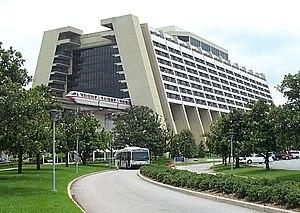
Disney's Contemporary Resort est l'un des hôtels du complexe de Walt Disney World Resort en